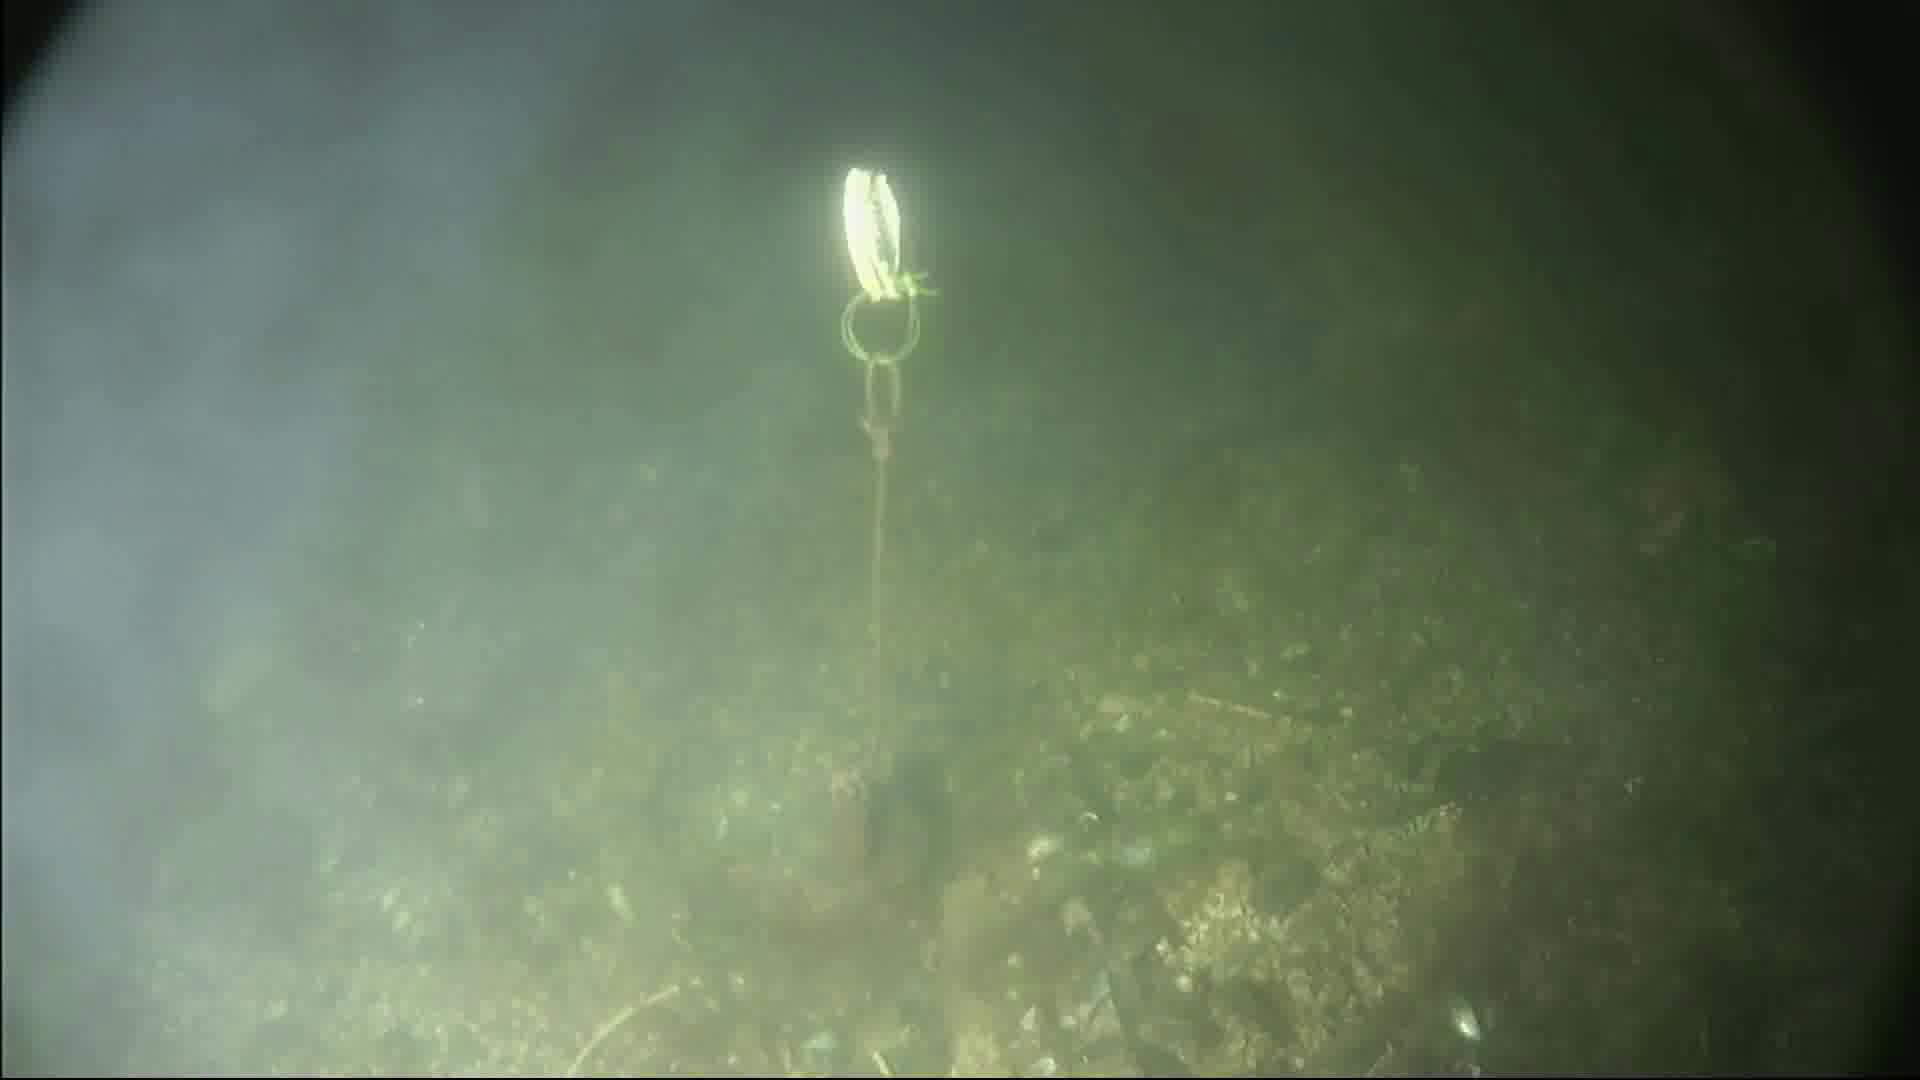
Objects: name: crab